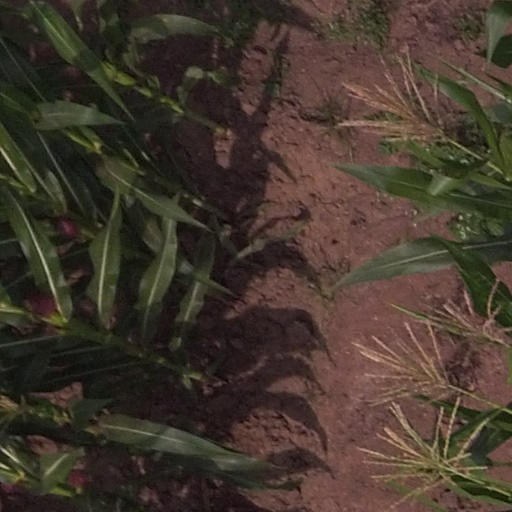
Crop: maize; corn